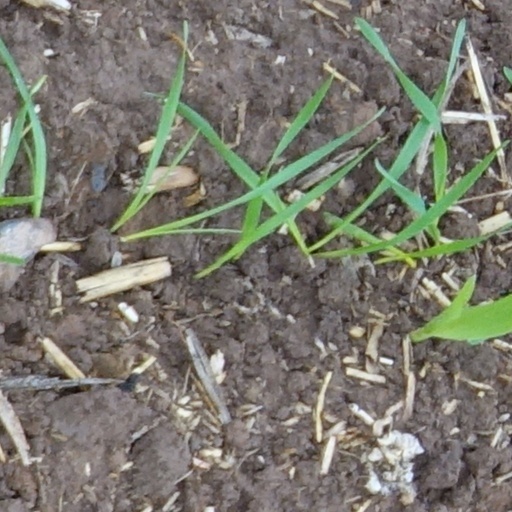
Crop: wheat